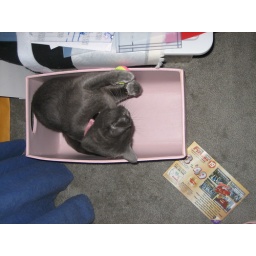
Paris trying to keep the ball in the box